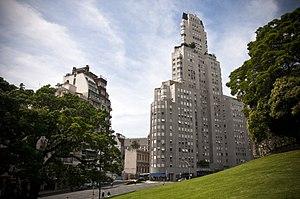
Les premiers gratte-ciel désignent les hauts immeubles de bureaux construits entre 1884 et 1939 principalement à New York et Chicago. Les villes américaines étaient traditionnellement composées de bâtiments à quelques étages mais la forte croissance économique après la guerre de Sécession et le manque de terrains constructibles encouragèrent le développement d'immeubles plus grands à partir des années 1870. Les progrès technologiques permirent la construction de structures métalliques ignifugées avec de profondes fondations et possédant les derniers raffinements comme l'ascenseur et l'éclairage électrique. Ces évolutions rendirent techniquement réalisable et financièrement rentable la construction d'une nouvelle catégorie de grands immeubles. Le premier exemple de ce type fut le Home Insurance Building de 42 m construit à Chicago en 1884. Leur nombre augmenta rapidement et ils furent appelés « gratte-ciels » à partir de 1888.